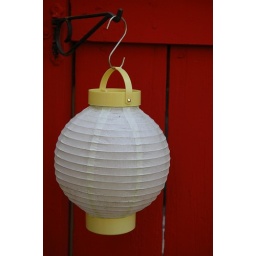
I love the color red they painted the fence around their backyard.